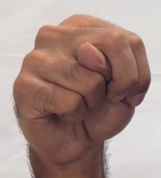
ASL sign: N